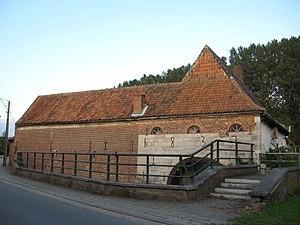
Metsteren est un hameau de la ville belge de Saint-Trond. Le hameau est situé à l'ouest de la chaussée menant à Herck-la-Ville. Il possède deux rues. Metsteren comptait 278 habitants en 2006. Ecclésiastiquement, le hameau appartient à la paroisse de Melveren.